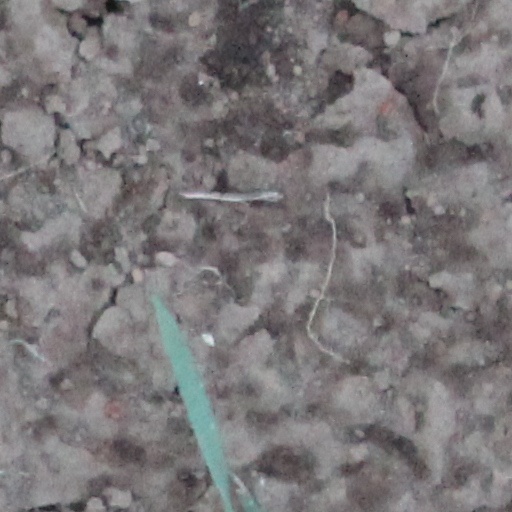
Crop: wheat